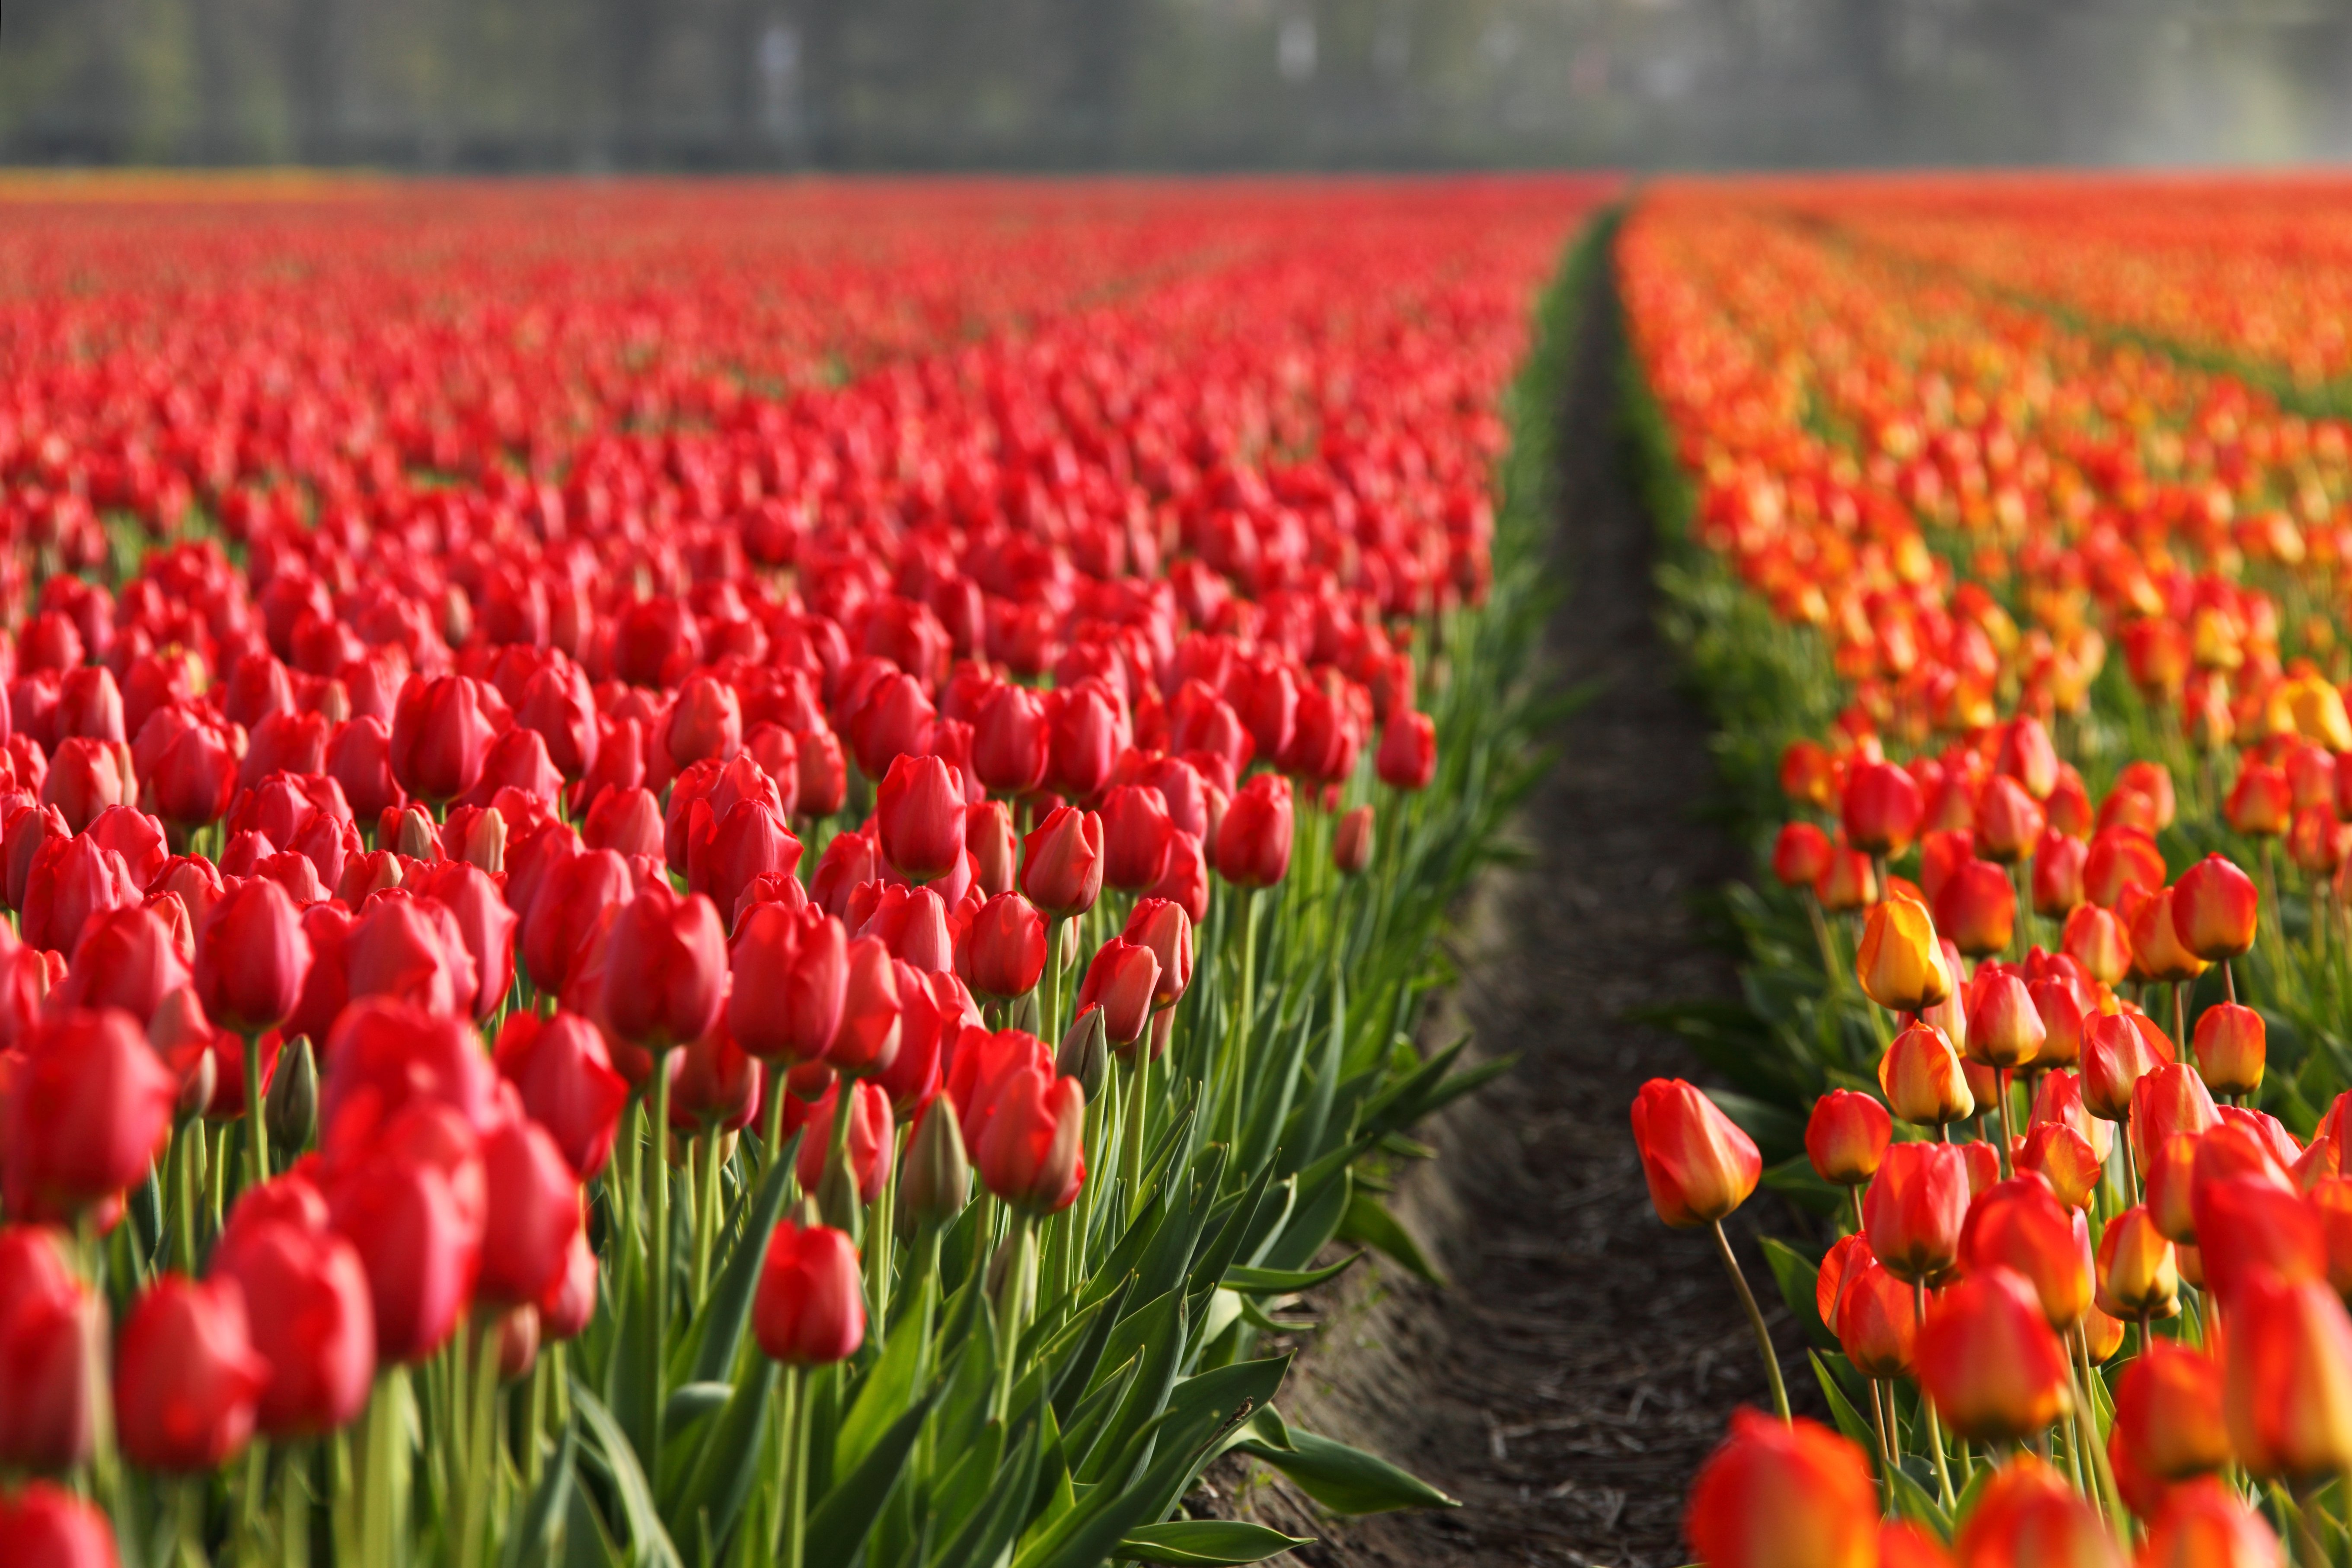
plant, field, flower, petal, tulip, orange, red, garden, flowers, holland, netherlands, fields, background, bulbs, wallpaper, gardens, tulips, flowering plant, lily family, land plant